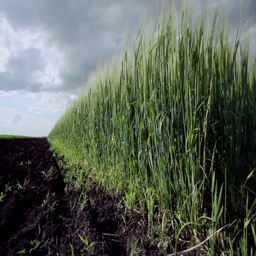
the field of ripening wheat